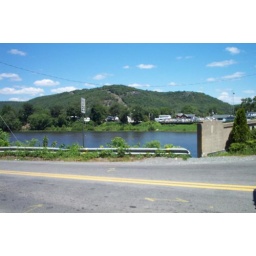
The road is in Pennsylvania, the river is the Delaware, the other side is in New York.